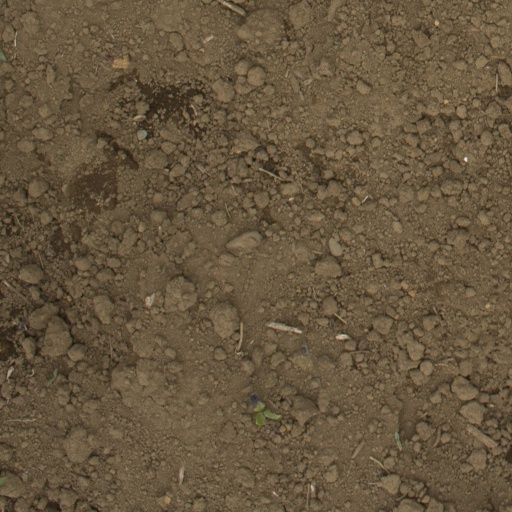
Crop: Jerusalem artichoke